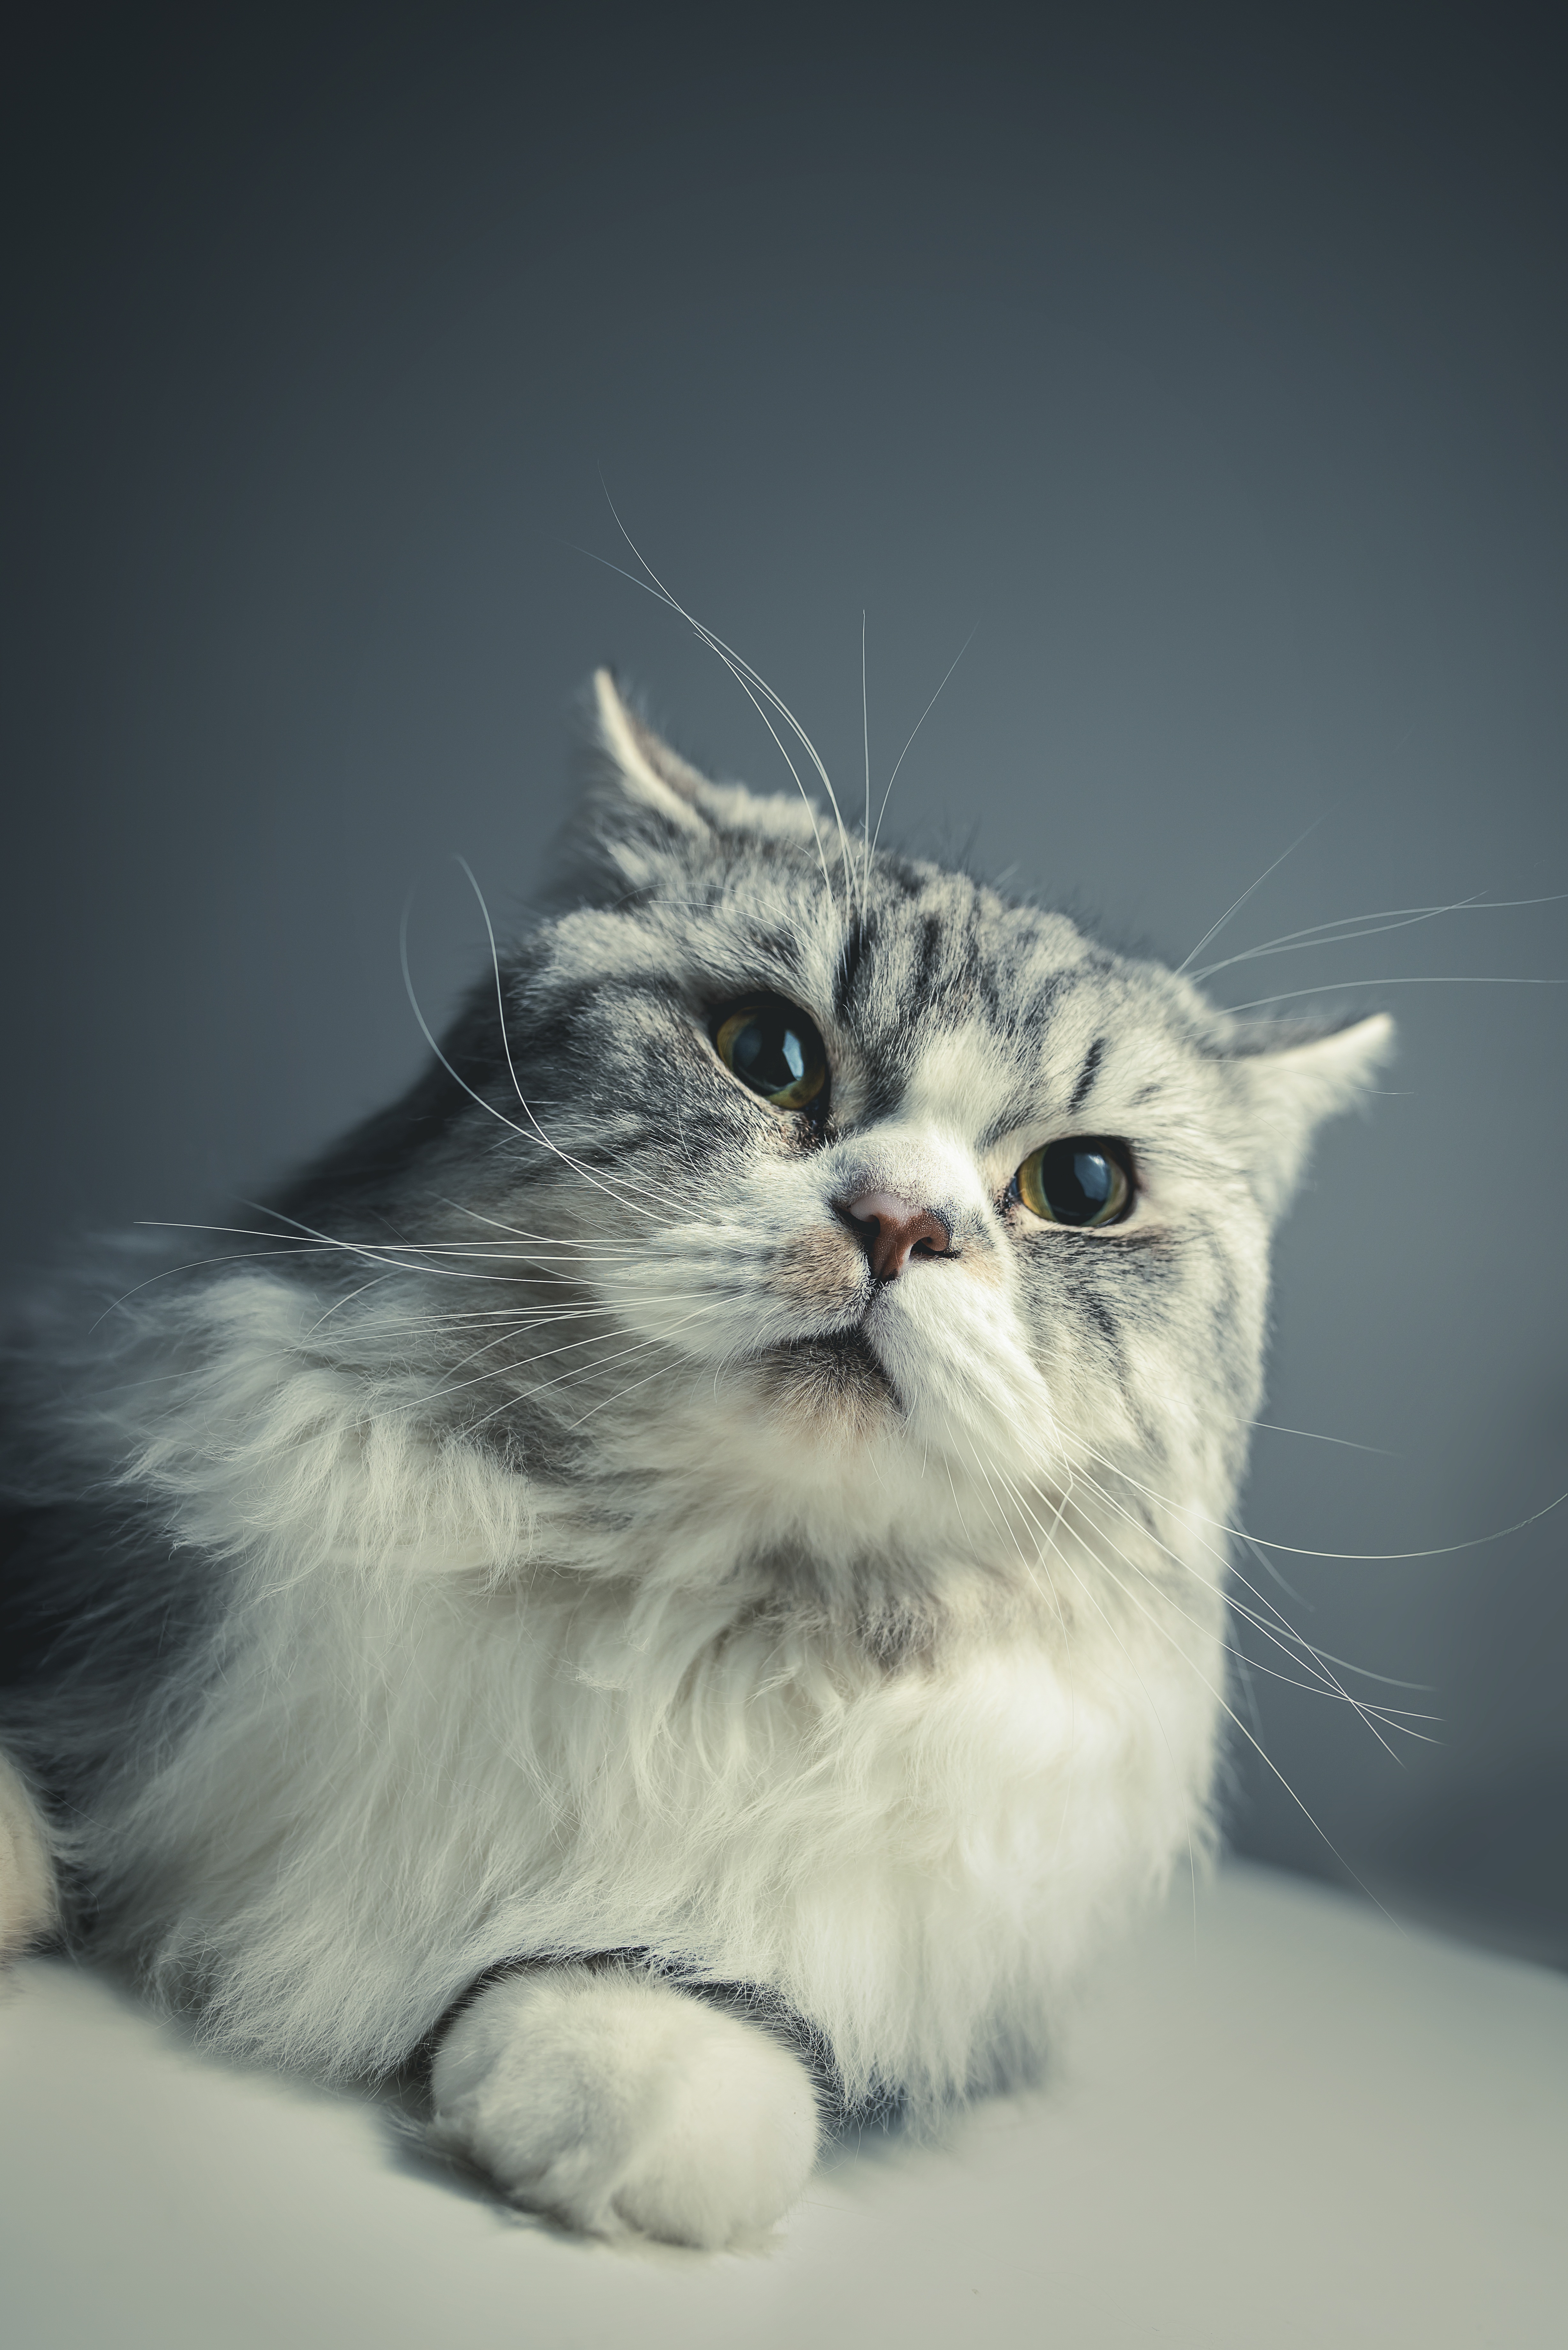
black and white, white, cat, mammal, monochrome, pets, whiskers, vertebrate, persian, norwegian forest cat, black grey, small to medium sized cats, cat like mammal, carnivoran, domestic long haired cat, persian breed